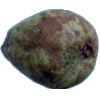
Label: pear_stone